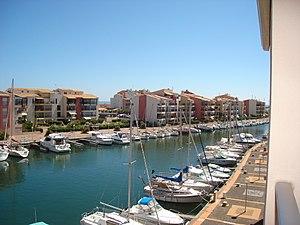
Cap d'Agde (Hérault, France) - l'Avant-port et l'île des Pêcheurs.
La liste des édifices labellisés « Patrimoine du XXᵉ siècle » de l'Hérault recense les édifices ayant reçu le label « Patrimoine du XXᵉ siècle » dans l'Hérault en France.
Le Cap d'Agde est une station balnéaire dans la commune française d'Agde en Occitanie. Elle se situe au pied d'un ancien volcan, le mont Saint-Loup, au bord de la mer Méditerranée. Elle est construite à partir de 1970 à l’emplacement d’un marais sur la planification de l'aménagement touristique du littoral du Languedoc-Roussillon.